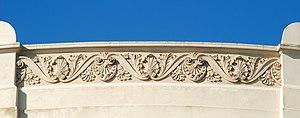
Belgique - Brabant wallon - Braine-l'Alleud - Panorama de la Bataille de Waterloo
Le Panorama de la bataille de Waterloo est un édifice de style néo-classique situé sur le territoire de la commune belge de Braine-l'Alleud qui abrite une gigantesque peinture panoramique de la bataille de Waterloo.